Cargo bike

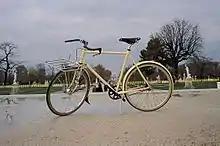
A modern bicycle styled after the classic French Porteur bicycle

A porteur bicycle has the rack on the front, typically attached to the fork, and can carry as much as that way.